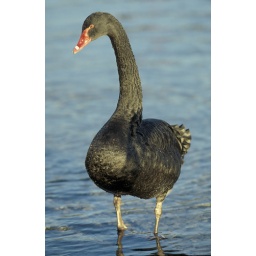
black swan standing in water